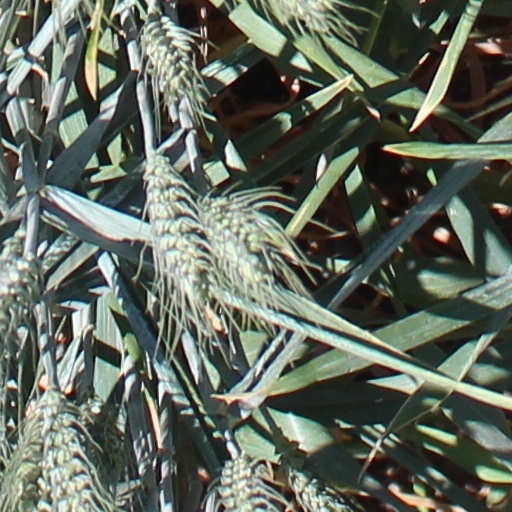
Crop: wheat